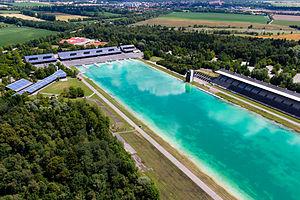
Le Regattastrecke Oberschleißheim est un site d'aviron situé à Oberschleißheim au nord de Munich en Allemagne. Il a été construit pour les épreuves d'aviron et de canoë-kayak des Jeux olympiques d'été de 1972 et a depuis accueilli de nombreux événements d'aviron, notamment mondiaux.